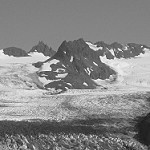
Label: B & W